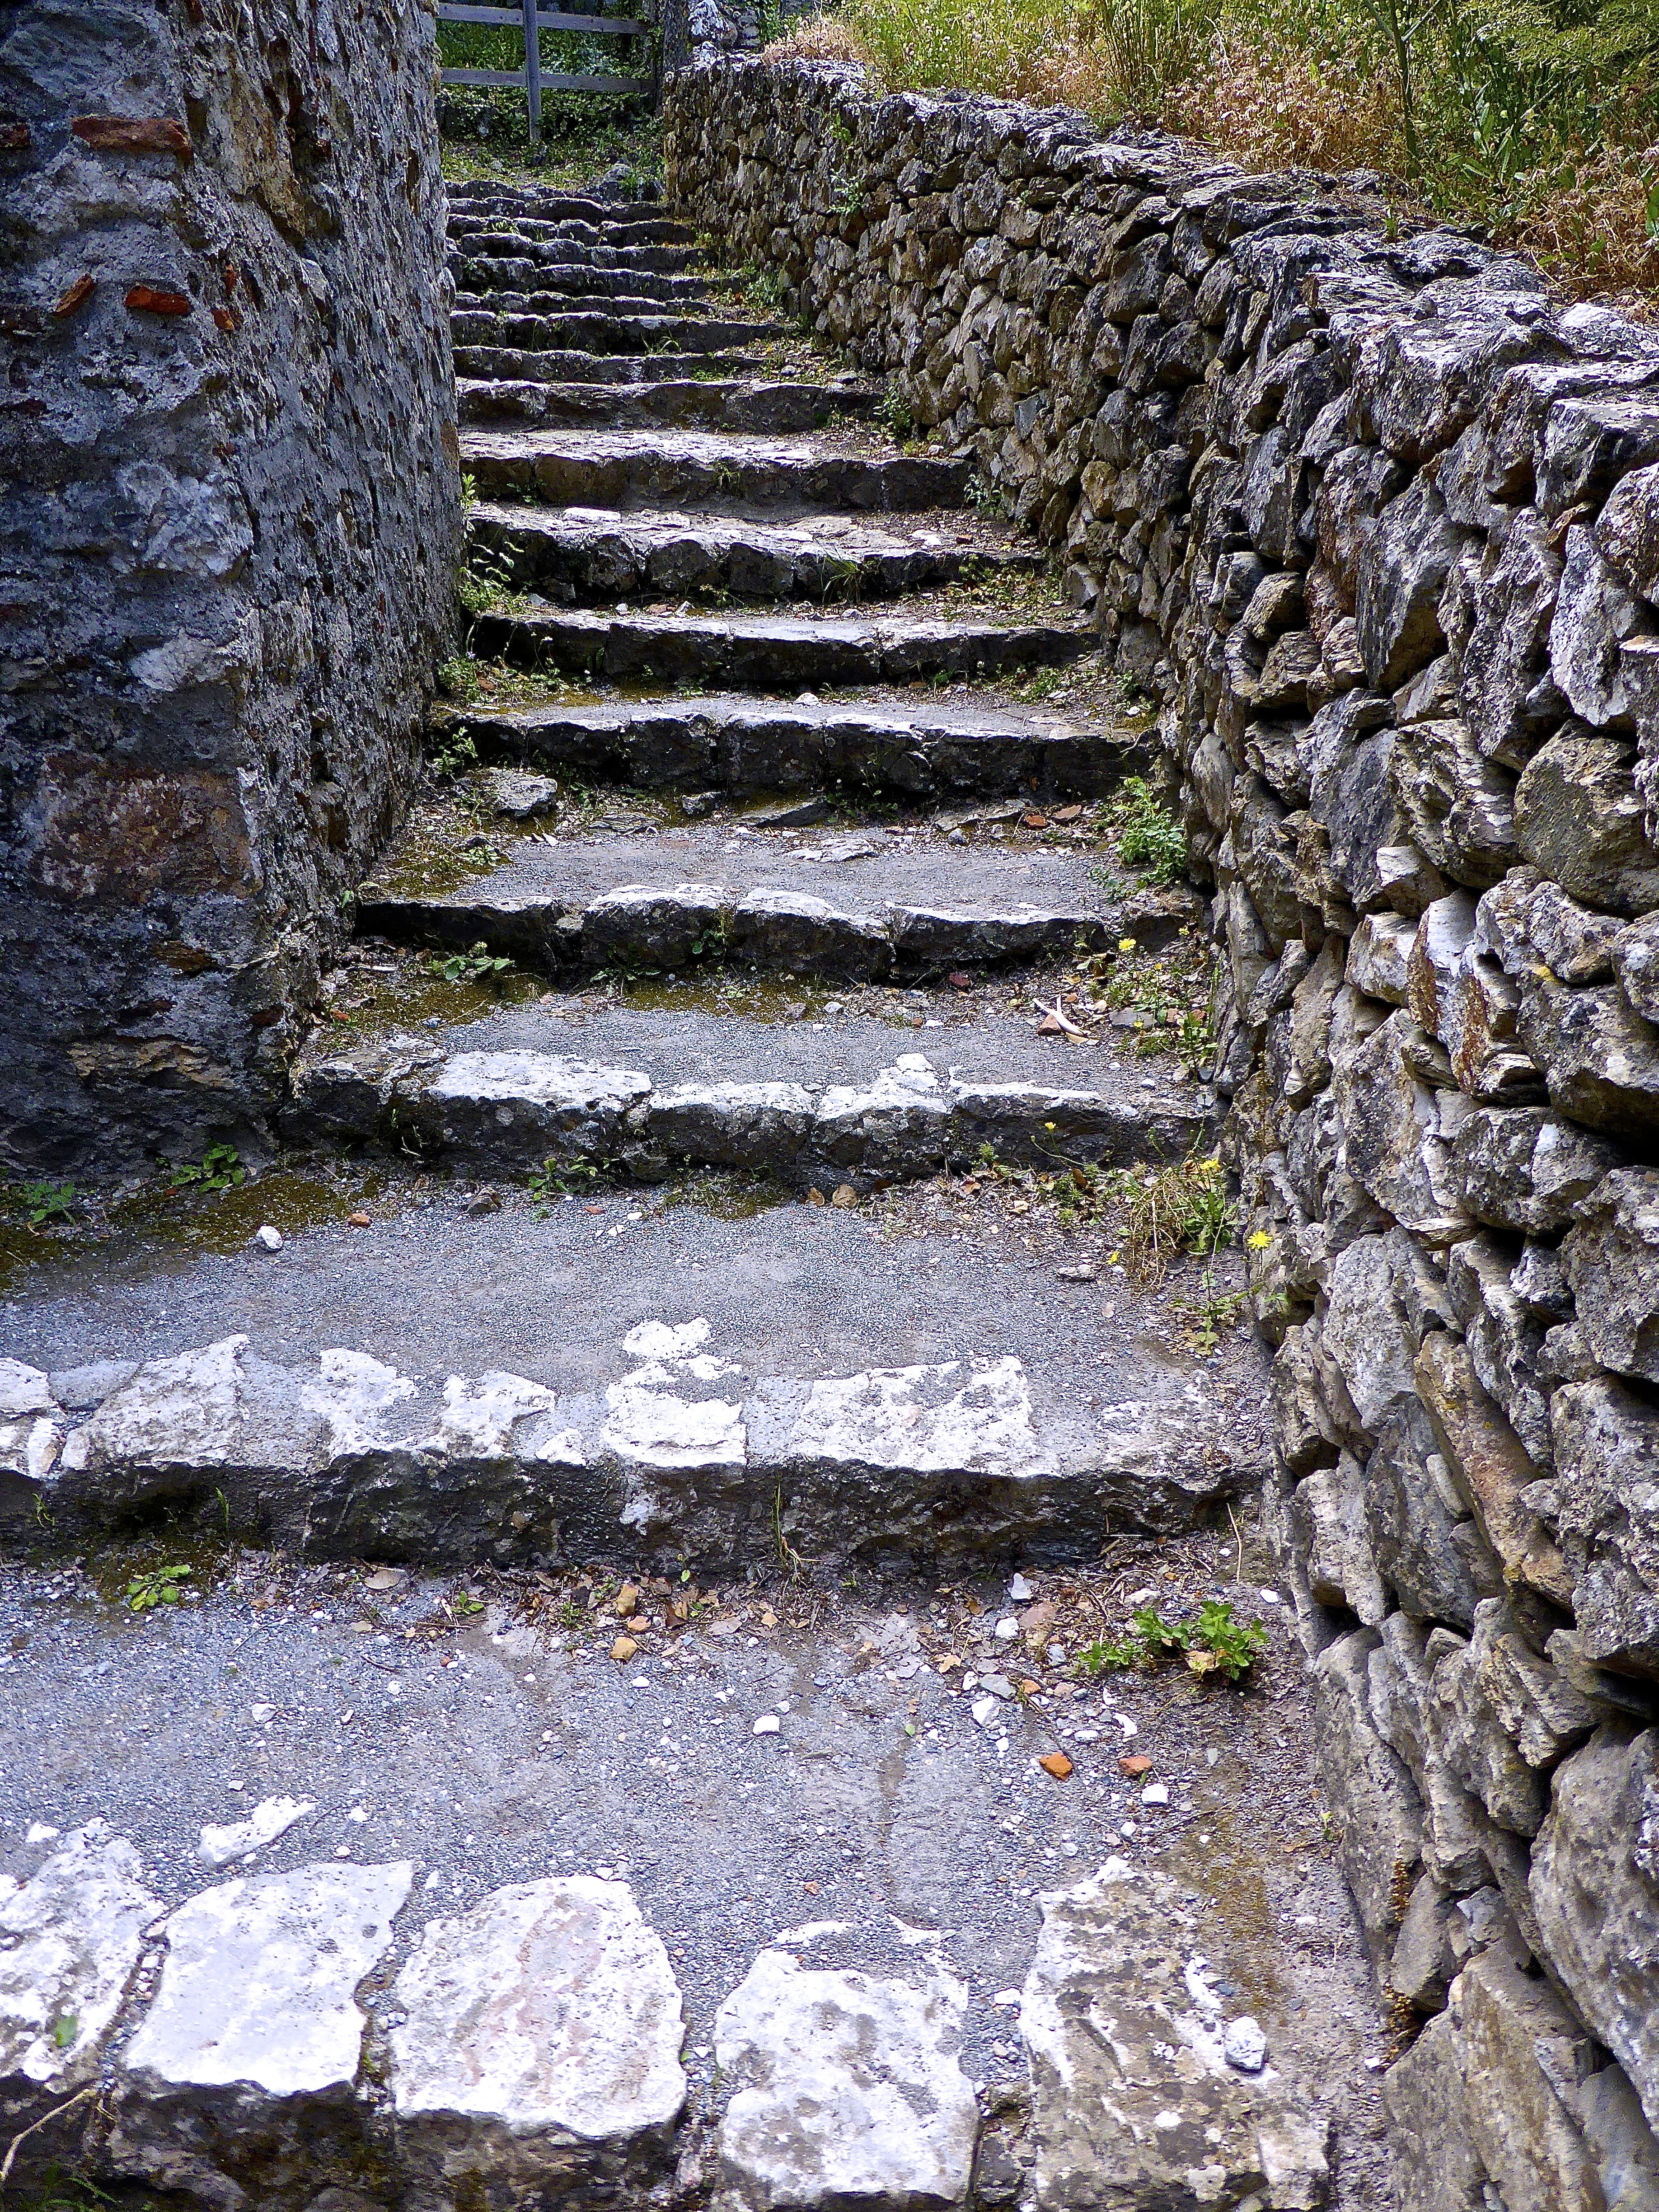
path, rock, stair, cobblestone, wall, stone, staircase, steps, walkway, stone wall, stairway, material, ruins, way, flooring, road surface, ancient history